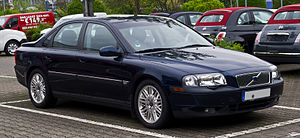
Volvo S80 / S80 (type TS, 1998−2006)
Volvo S80 (1998−2003)
Volvo S80 er en øvre mellemklassebil fra den svenske bilfabrikant Volvo Cars, som blev introduceret i 1998, og siden 2006 er blevet solgt i anden generation.